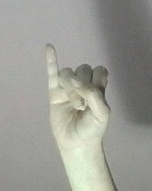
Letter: meem